Ali Kosh

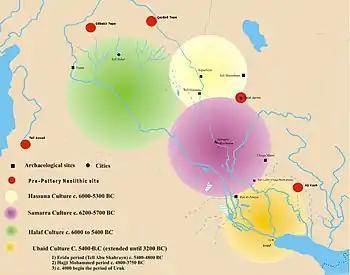
Ali Koch in the context of other Neolithic sites

The Bus Mordeh phase started around 7500 BC. The settlement began as a group of small, rectangular houses with several rooms made of rammed earth. The occupants develop an economy based on the herding of sheep, goats, hunting and gathering wild plants.